Describe the emotion expressed in this image:  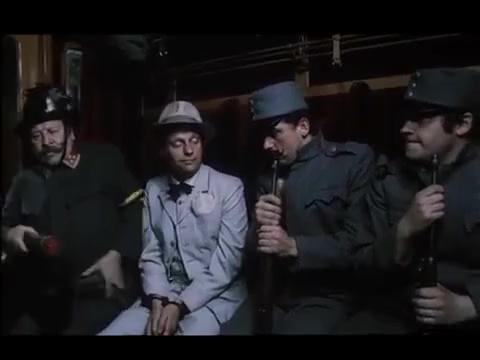
This person displays Fear, valence and arousal with low intensity.